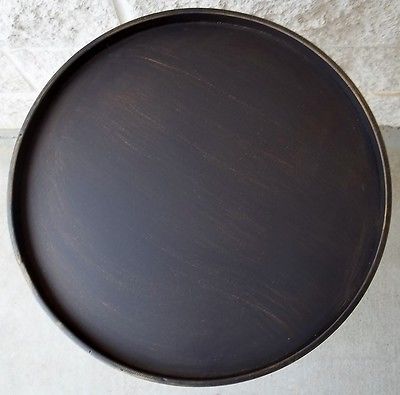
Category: table